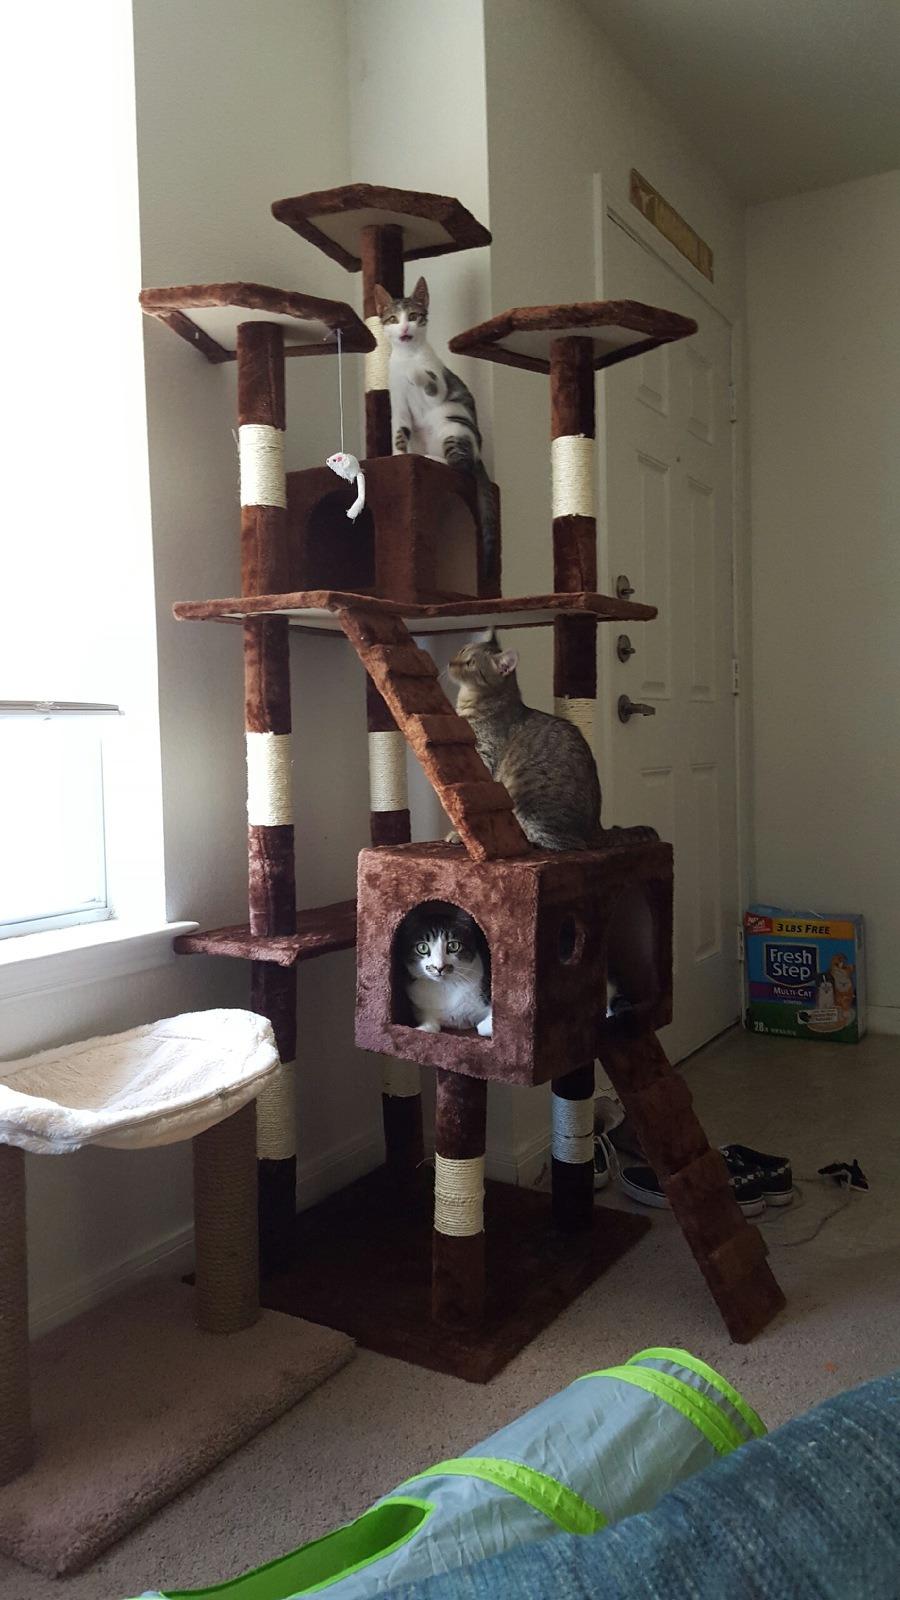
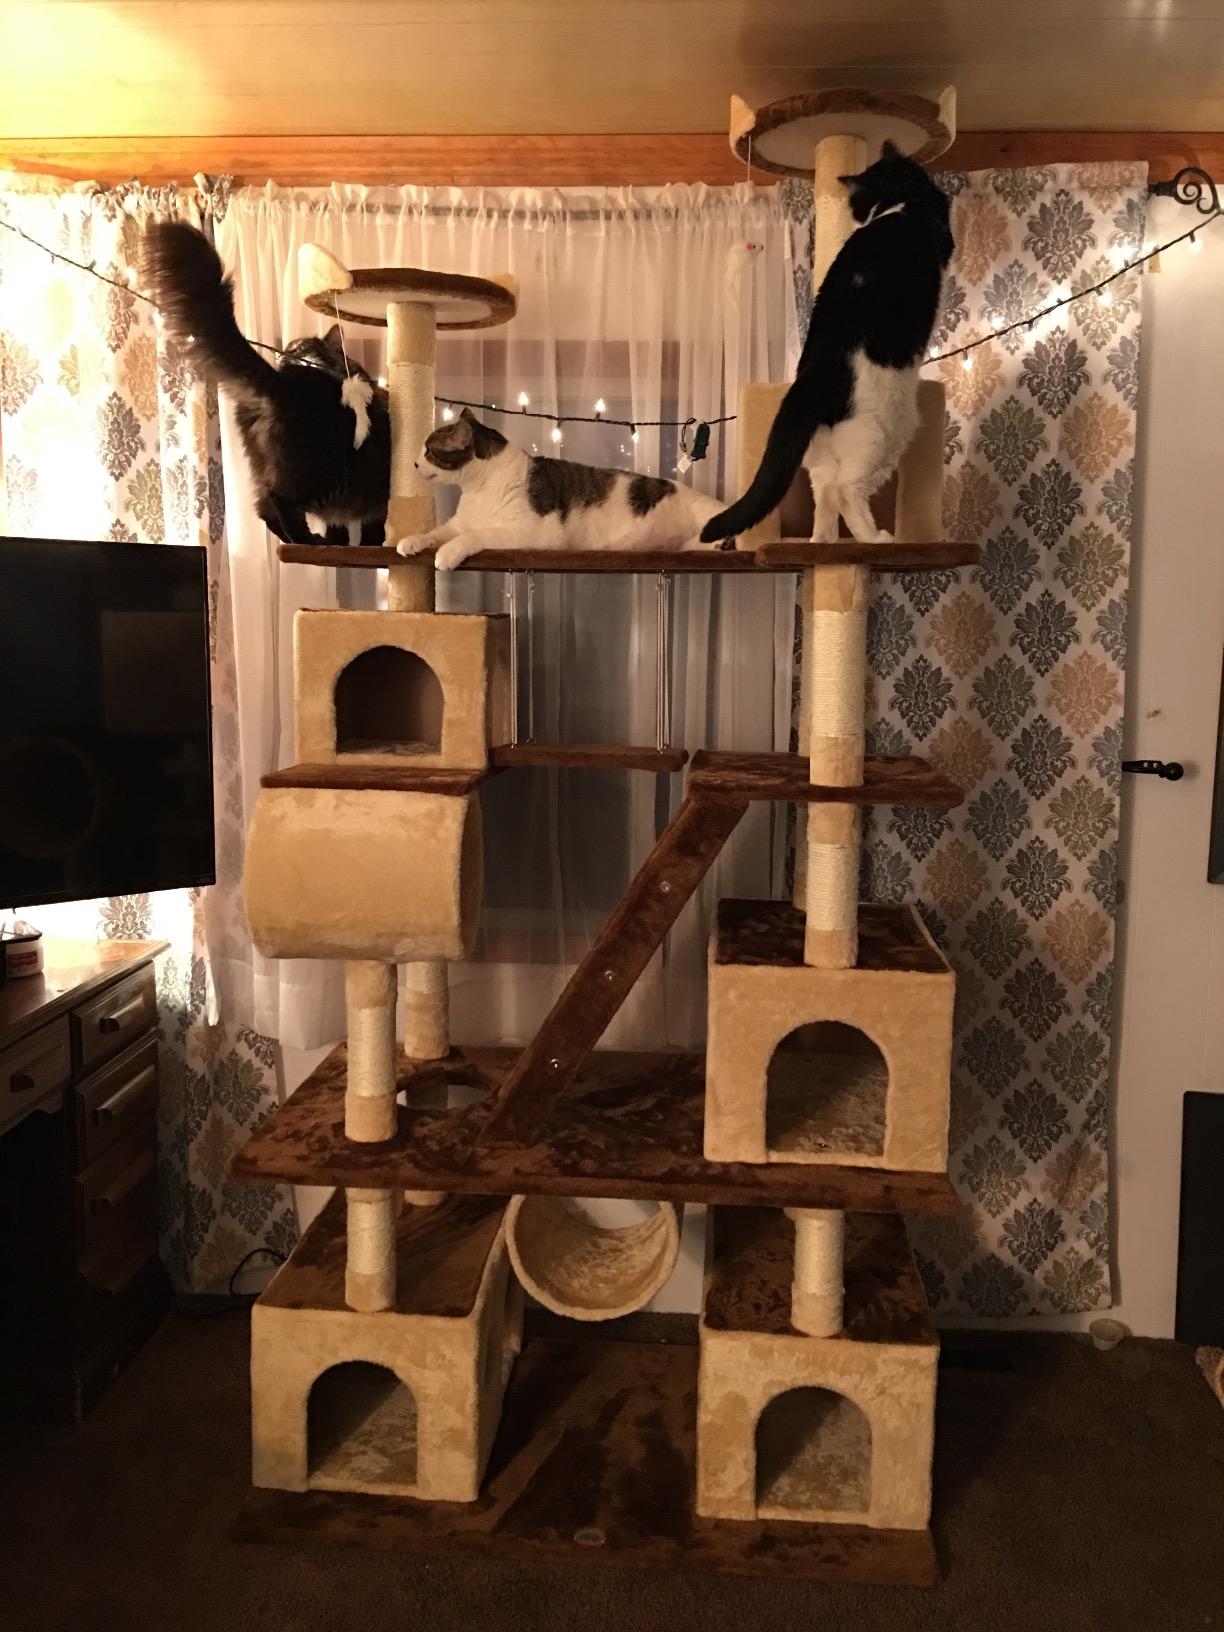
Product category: items_cat tree
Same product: no